Gramercy Park

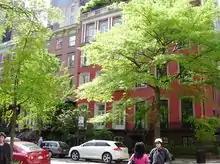
Some of the original townhouses surrounding the park, these at No. 1 through No. 4 Gramercy Park were built between 1844 and 1850

Gramercy Park was enclosed by a fence in 1833, but construction on the surrounding lots did not begin until the 1840s, due to the Panic of 1837. In one regard this was fortunate, since the opening of the Croton Aqueduct in 1842 allowed new townhouses to be constructed with indoor plumbing.